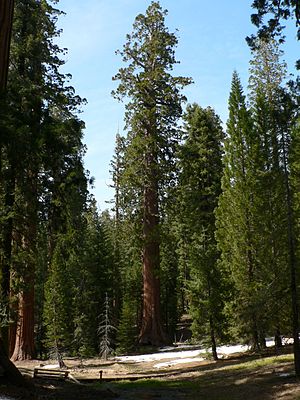
Gran-ordenen
Mammuttræ m.v. i Yosemite National Park
Gran-ordenen er en forholdsvis lille orden med kun 8 familier, men omfattende alle nulevende nåletræer. Samlet rummer den til gengæld mange slægter, herunder alle de træer og buske vi normalt opfatter som nåletræer eller grantræer.